Franciszek Trąbalski

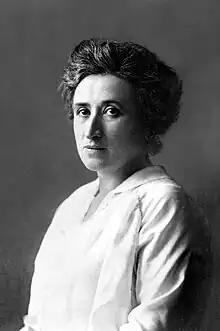
Rosa Luxemburg

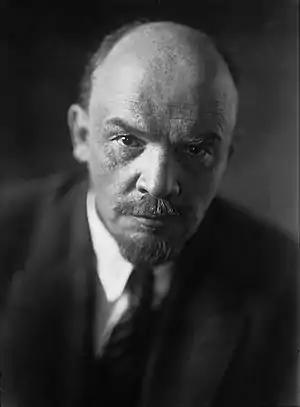
Vladimir Lenin, 1920

Already in his early youth he was interested in politics. From a young age, he distributed leaflets which was called on to resist the Prussian Germanization, against the forcible introduction of the German language in Poland, now in the Prussian province. His efforts were supported among others by Rosa Luxemburg, Ludwik Warynski, Felix Dzerzhinsky and Julian Balthasar Marchlewski. When he therefore threatened with arrest, the only 18 year old fled his native Czempin (then part of the Kingdom of Prussia and later German Empire and in 1920, Poland), political opinion, first to Berlin, later on Halle to Leipzig. Trąbalski made contact with German social democrats, with August Bebel, Johann Karl Pinkau, George Schoepflin, and particularly to Wilhelm Liebknecht, he had a friendly relationship. Francis was still in the same year (1898) in the Polish choir in Leipzig, behind which was hidden because of the still prevailing socialist law, an illegal socialist organization. As Francis until the abolition of the socialist law for the courier services in neighboring Borsdorf living Wilhelm Liebknecht took over, he also met his son, Karl Liebknecht. In this organization were, inter alia, Rosa Luxemburg in 1900, Hugo Haase and Lenin, who, when he was staying in Leipzig, attended Trabalski. Immediately after the fall of the socialist law, Franz took effect on 1 October 1890 the SPD again legally operating at. With the beginning of 1891 he was also a member of the recently founded in Berlin in Germany of Polish Socialist Party (TSP). In 1901 he was persuaded by the comrades to Katowice in Upper Silesia, to move to the corner of the Three Emperors (Germany, Austria-Hungary and Russia). There should be contact points set up so that the working party could be activated for the PPS. Another such point of contact, he set up in Kaliningrad, has been placed in refugee money, passports and other available. This meeting was called Koenigsberg process known in the Karl Liebknecht appeared as a defender Trabalskis. Trabalski worked there as a party secretary.